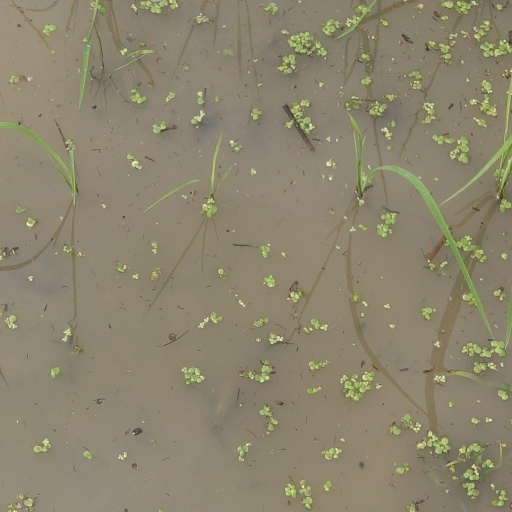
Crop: rice